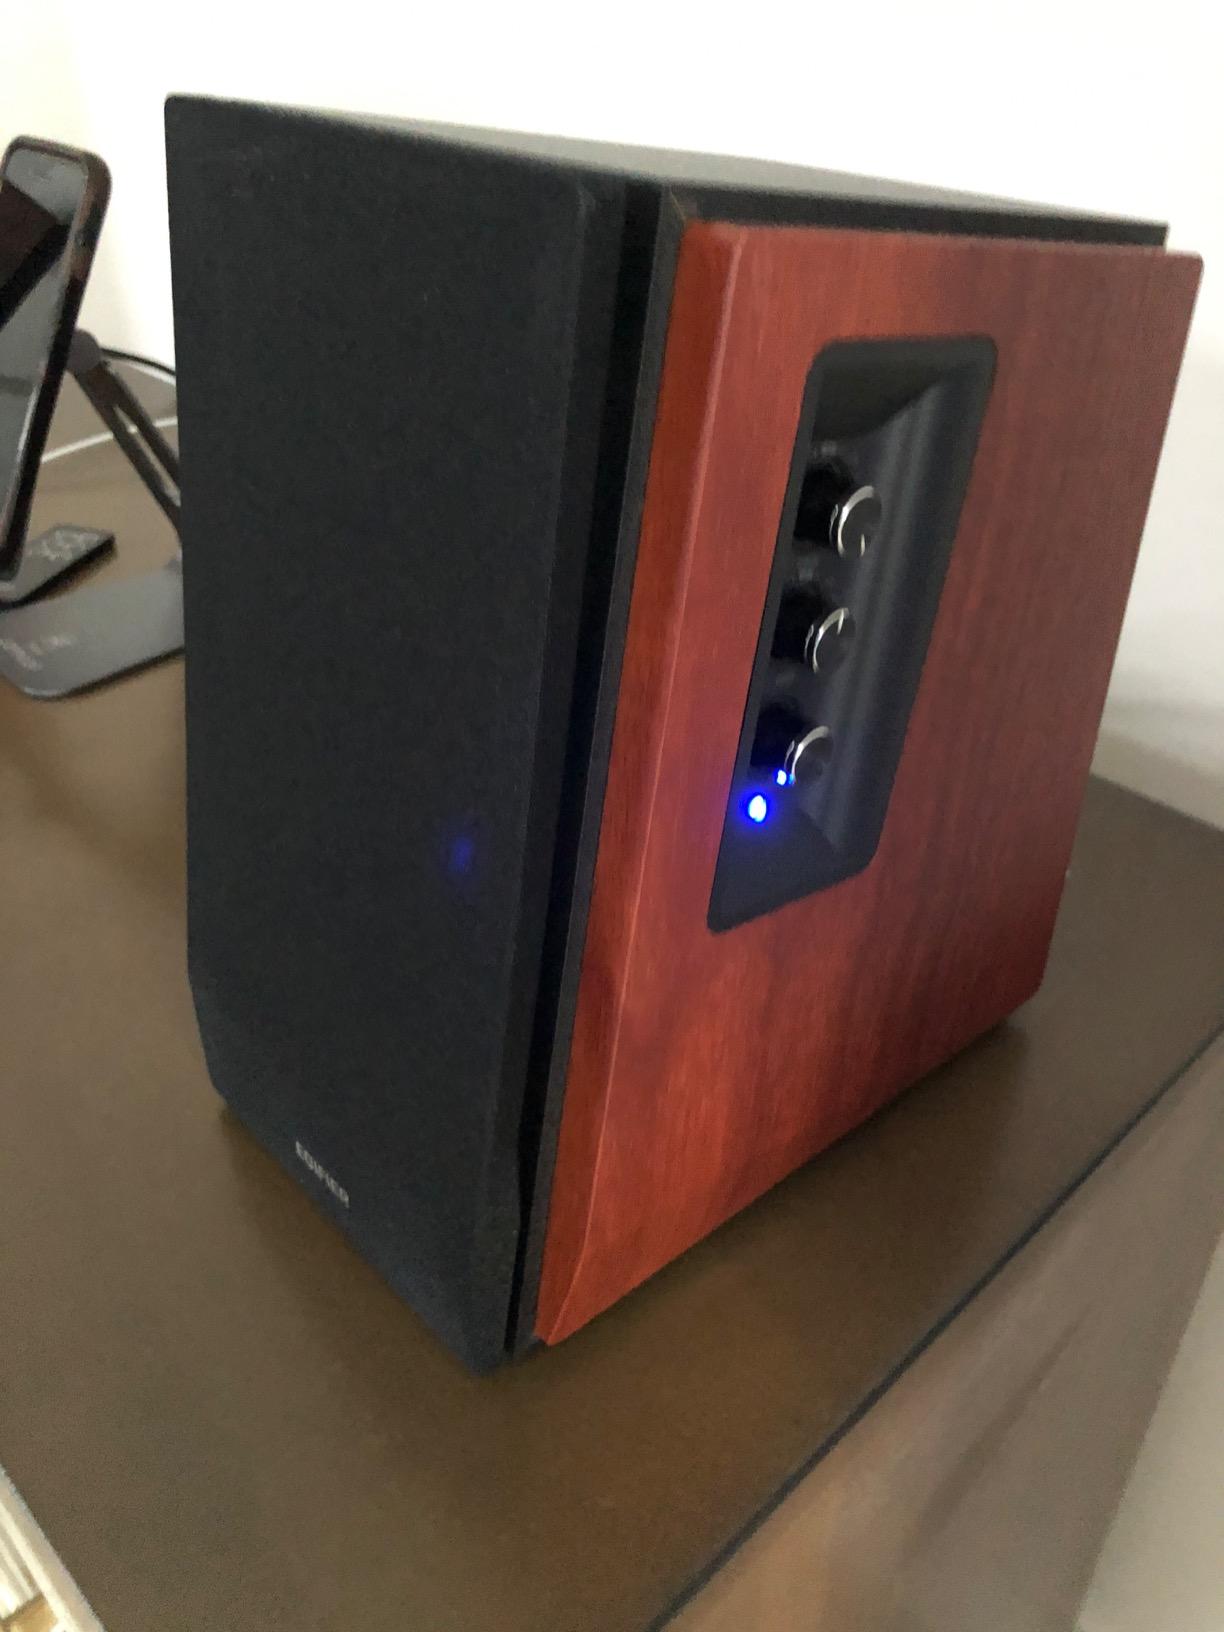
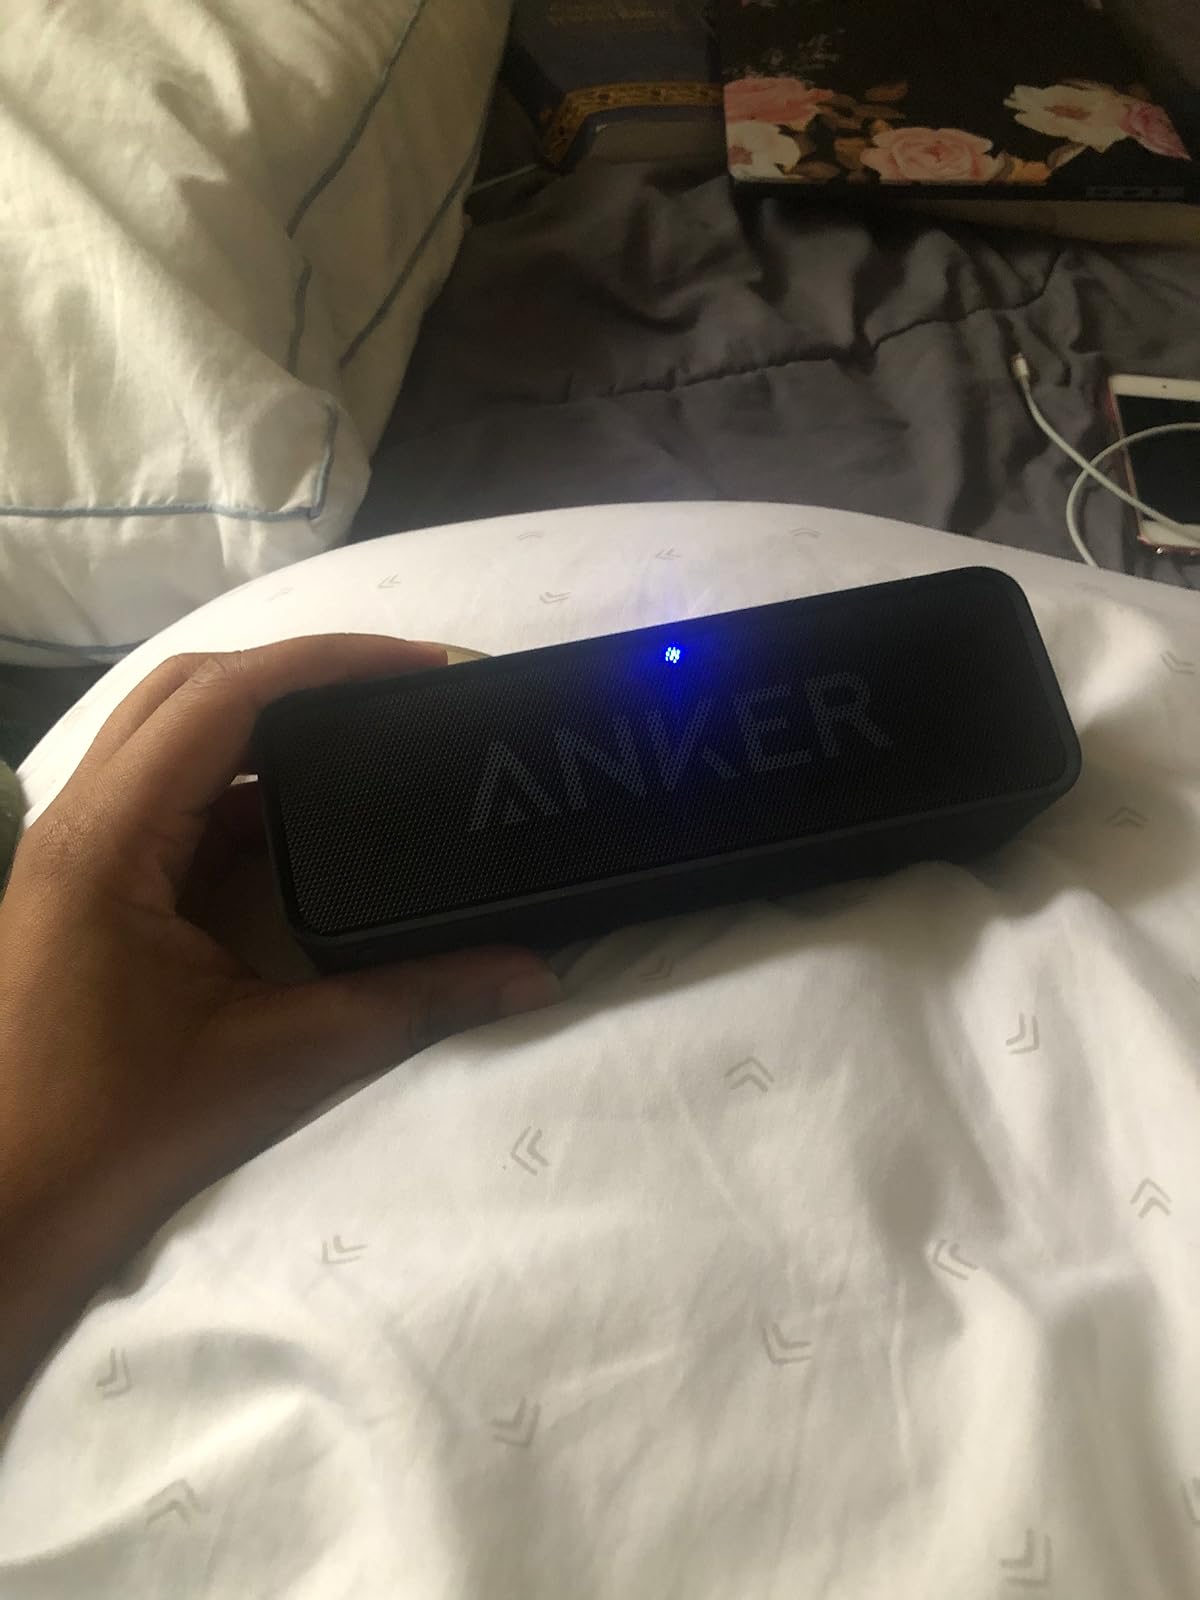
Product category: speaker
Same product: no